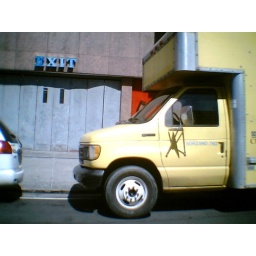
I spotted this yellow Ford E350 delivery truck on Charlotte Street in Port of Spain. Photo taken on August10th 2010